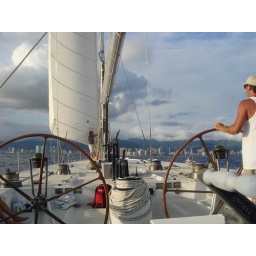
on board the largest and fasted sail boat in all of hawaii